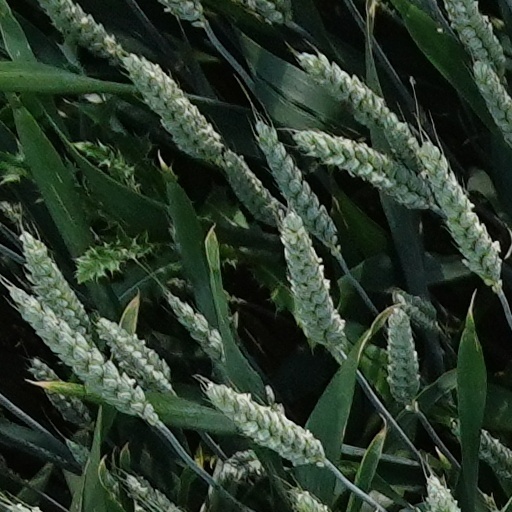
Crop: wheat